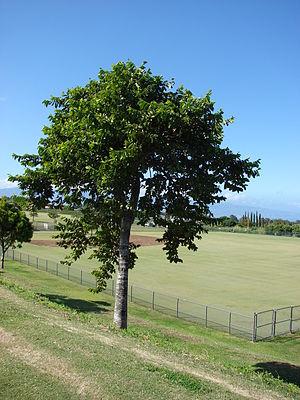
L’ylang-ylang est un arbre de la famille des Annonacées, originaire d'Asie du Sud-Est. On le cultive pour ses fleurs dont on extrait par distillation une huile essentielle très utilisée en parfumerie.